Eurong, Queensland

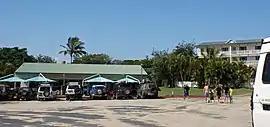
Shop at Eurong, 2013

Eurong is an island town and a locality on K'gari (formerly known as Fraser Island) in the Fraser Coast Region, Queensland, Australia. In the , the locality of Eurong had a population of 11 people.